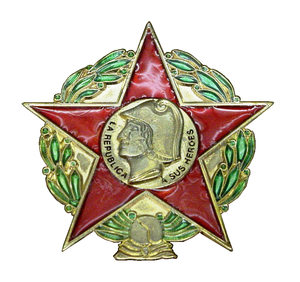
Cette liste d'étoiles rouges non exhaustive mais aussi représentative que possible répertorie les différents usages de ce symbole visuel qui peut être décoratif, héraldique, commercial, sportif ou politique.